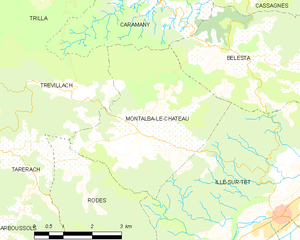
Montalba-le-Château
Kort over kommunen
Kort over kommunen
Montalba-le-Château er en by og kommune i departementet Pyrénées-Orientales i Sydfrankrig.